Fredbird

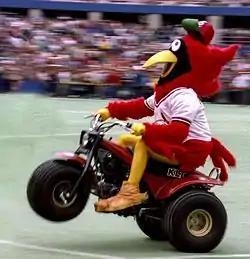
Fredbird in 1983.

He quickly became popular with fans for his dancing, habit of "beaking" the heads of supporters, and for throwing T-shirts into the stands. In later years, he has been joined by "Team Fredbird", a group of young women employed by the club who help him with his T-shirt toss and occasionally in other duties. He can also be seen rallying the crowd regularly during pregame on-field ceremonies, and, occasionally, he finds time to sit behind (or on top of) the dugout to get the crowd going. After every Cardinal home victory, Fredbird takes a flag with the team's logo onto the field and waves it around. He is one of baseball's best-known mascots, and he makes hundreds of appearances year-round in the St. Louis area. Fredbird can also be seen on television once a week on the Cardinals Kids TV show with former Cardinal Brad Thompson.